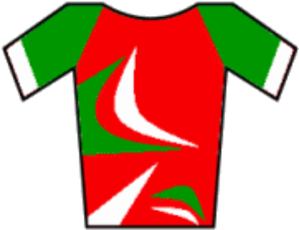
Les championnats de Biélorussie de cyclisme sur route sont organisés tous les ans depuis la séparation des pays de l'ex-Union soviétique.
Stanislau Bazhkou, né le 4 novembre 1991, est un coureur cycliste biélorusse, membre de l'équipe Minsk CC.
La 66ᵉ édition du Tour de Romandie a eu lieu du 24 au 29 avril 2012. Il s'agit de la 14ᵉ épreuve de l'UCI World Tour 2012.
L'équipe cycliste HTC-Highroad est une formation américaine, basée à San Luis Obispo en Californie, de cyclisme professionnel sur route ayant existé de 2008 à 2011. L'équipe prend la suite de l'équipe allemande sponsorisée par Deutsche Telekom jusqu'en 2003, puis T-Mobile jusqu'en 2007. Elle fut notamment l'équipe de Bjarne Riis et Jan Ullrich lorsqu'ils remportèrent le Tour de France en 1996 et 1997, ainsi que du sprinter Erik Zabel, vainqueur de la Coupe du monde en 2000. Touchée par plusieurs affaires de dopage en 2006 et 2007, elle a changé de nom début 2008 à la suite du retrait du sponsor T-Mobile pour devenir High Road et ceci jusqu'au 17 juin 2008. Depuis cette date l'équipe se nomme Columbia et ceci à partir du Tour de France 2008. En 2010, HTC devient le sponsor principal. Le 4 août 2011 Bob Stapleton, le manager général de l'équipe, annonce que l'équipe se retire au terme de la saison en cours, faute de nouveau sponsor.
Gauss est une équipe cycliste féminine basée en Italie ayant existé de 2008 à 2011. Elle a son siège à Sorgà, entre Vérone et Mantoue en Vénétie. L'équipe était dirigée par Luisiana Pegoraro et Lacquaniti Fortunato. La coureuse la plus célèbre de l'équipe est l'Italienne Giorgia Bronzini qui a remporté son premier titre de championne du monde sur route en 2010, alors qu'elle était membre de l'équipe.